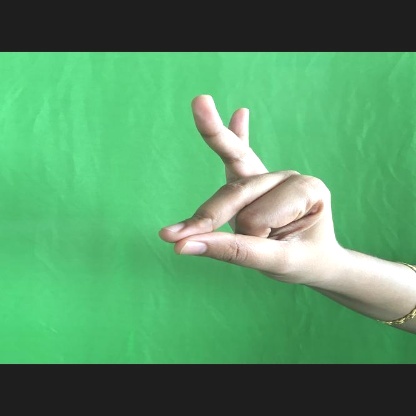
Mudra: Bramaram